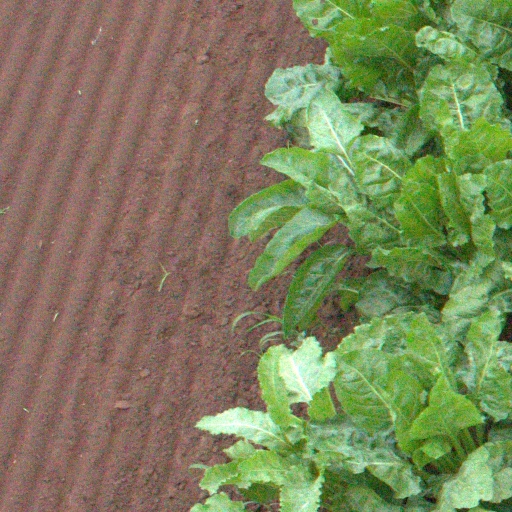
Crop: sugar beet